Nancy Mitford

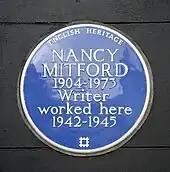
A commemorative plaque at the entrance to the Heywood Hill bookshop, Curzon Street

The Redesdale estates were extensive, but uneconomical. At the end of the war Redesdale decided to sell Batsford Park and move his increasing family (a fifth daughter, Jessica, had been born in September 1917) to less extravagant accommodation. The house was sold early in 1919, together with much of its contents—including, to Nancy's great dismay, a large part of its library. The new family home was Asthall Manor, a Jacobean mansion near Swinbrook in Oxfordshire. This was intended as a short-term measure while a new house was built on land nearby. The family stayed in Asthall Manor for seven years, and it became the basis of many of the family scenes which Nancy was later to portray in her semi-autobiographical novels.